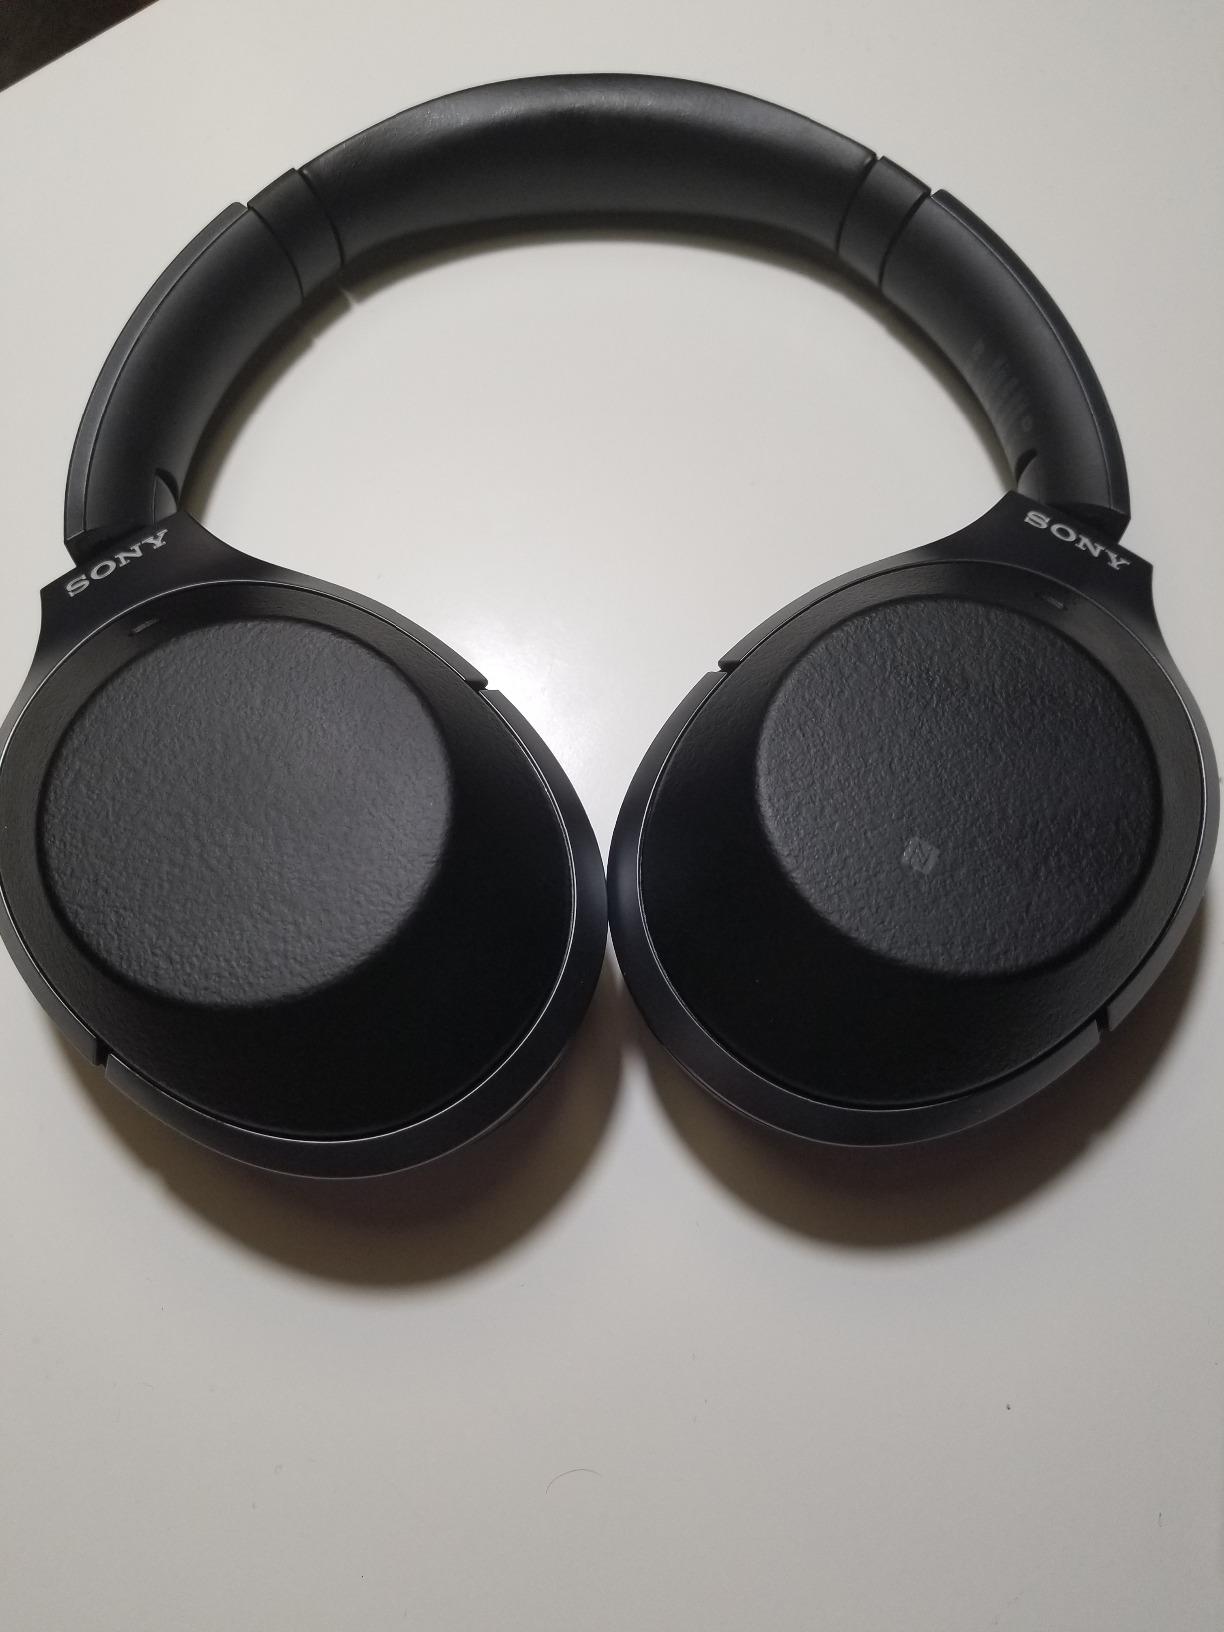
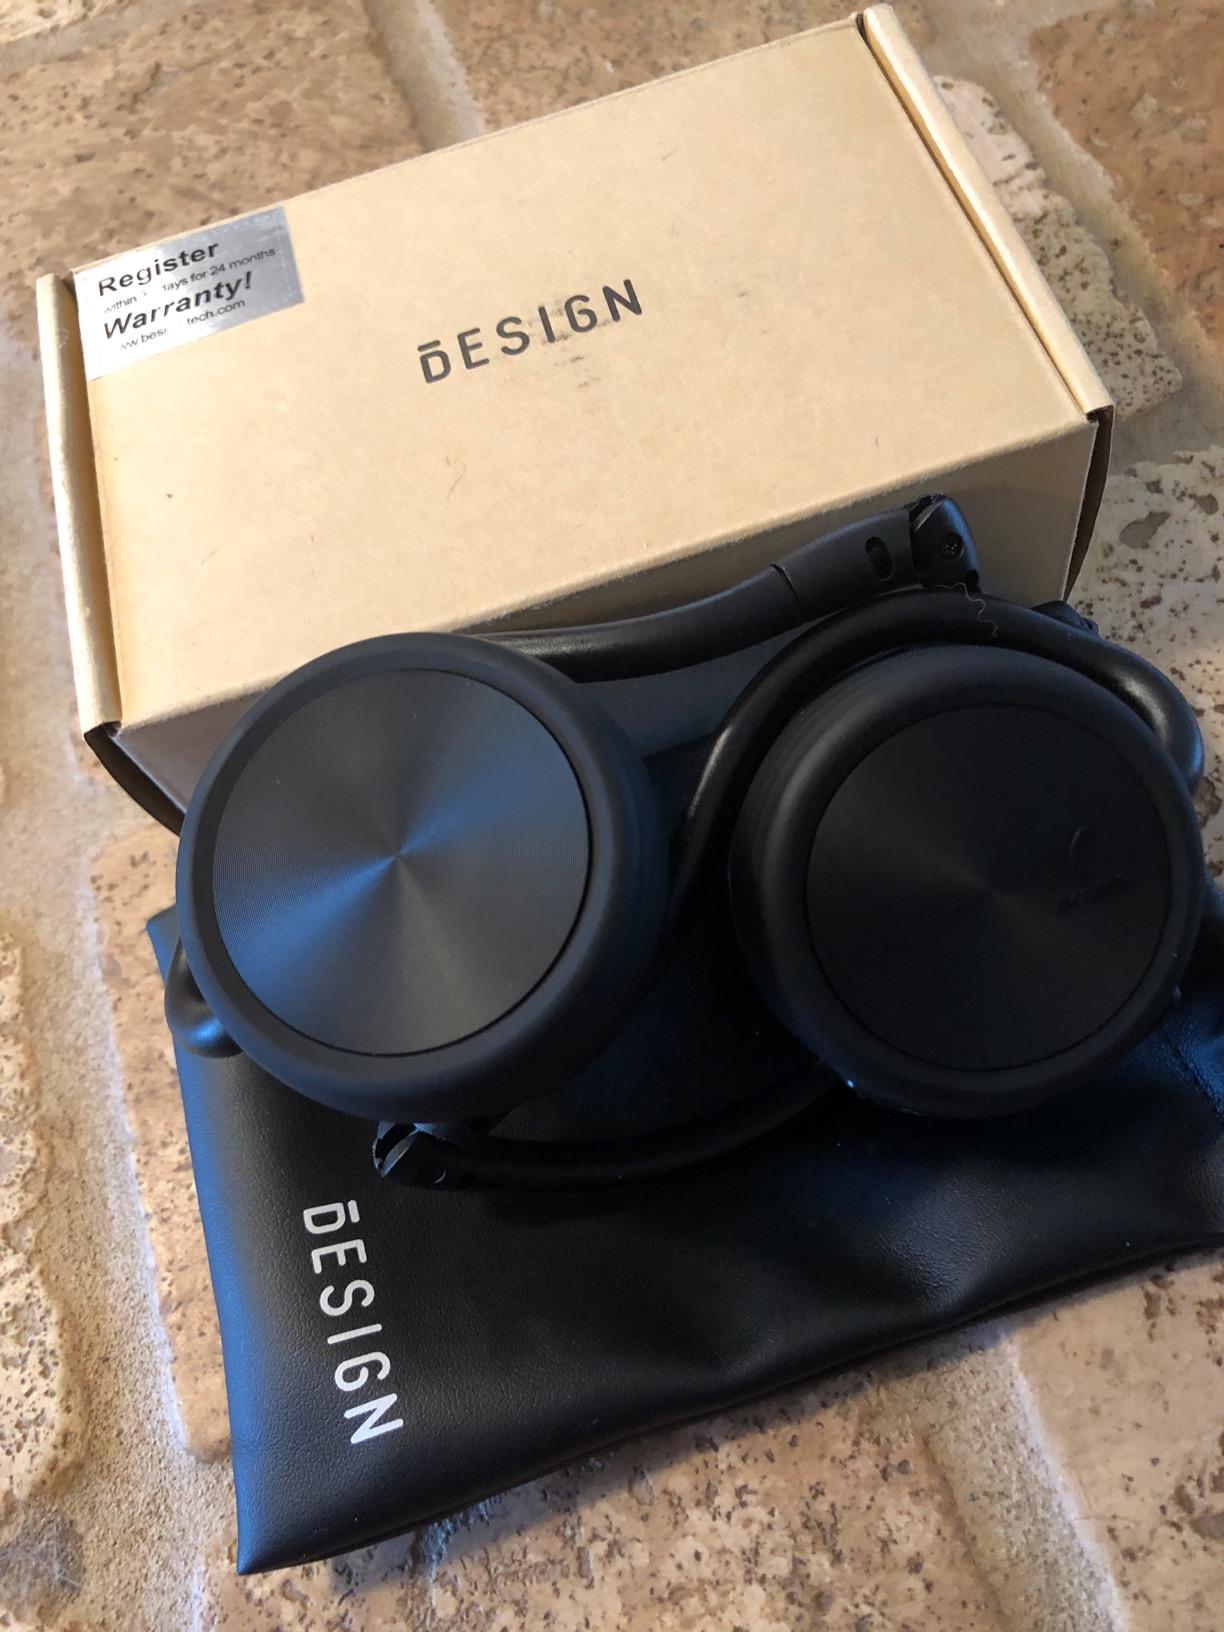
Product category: headphones
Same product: no